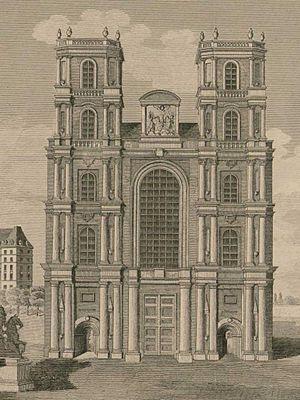
Détail d’un plan officiel de Rennes de 1827-1829 montrant la Cathédrale.
La cathédrale Saint-Pierre de Rennes est la cathédrale catholique romaine, située au cœur de la ville de Rennes, en Bretagne. Elle est le siège de l’archidiocèse de Rennes, Dol et Saint-Malo. De style classique, elle est l'une des neuf cathédrales historiques de Bretagne.